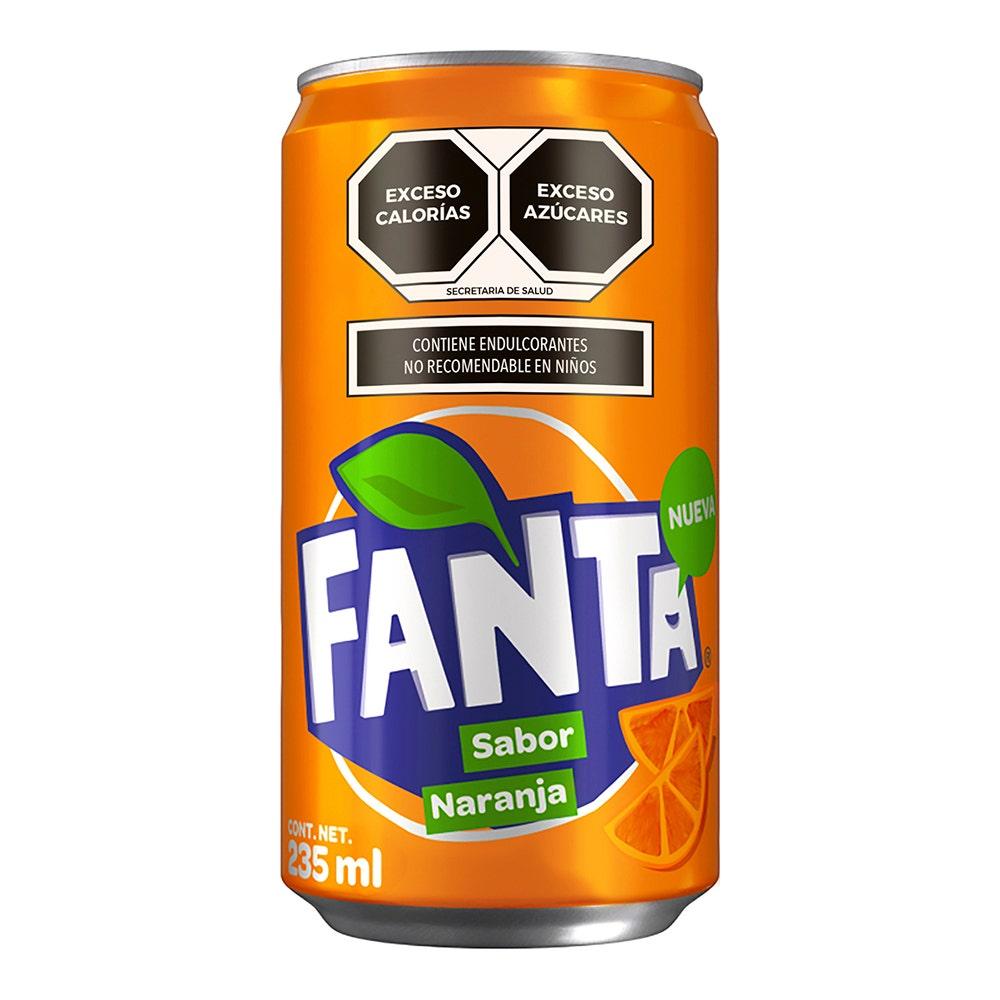
A Fanta orange flavor soda in a 235-milliliters  can